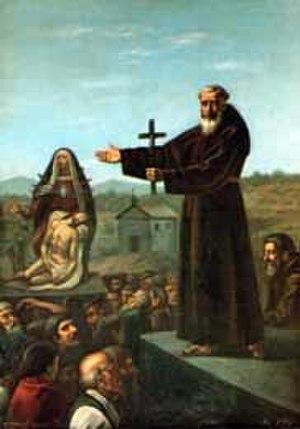
Ange d'Acri, au siècle Lucantonio Falcone, né le 19 octobre 1669 à Acri, et mort dans cette même ville le 30 octobre 1739, était un prêtre catholique italien, de l'ordre des Frères mineurs capucins. Prédicateur de renom, il suscita la ferveur des foules, était admiré pour sa piété et sa vie dépouillée, et aurait été l'objet de faits surnaturels. Il est vénéré comme saint par l'Église catholique.